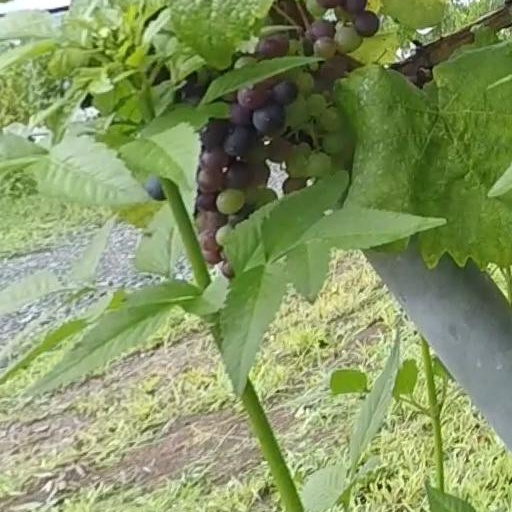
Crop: grape